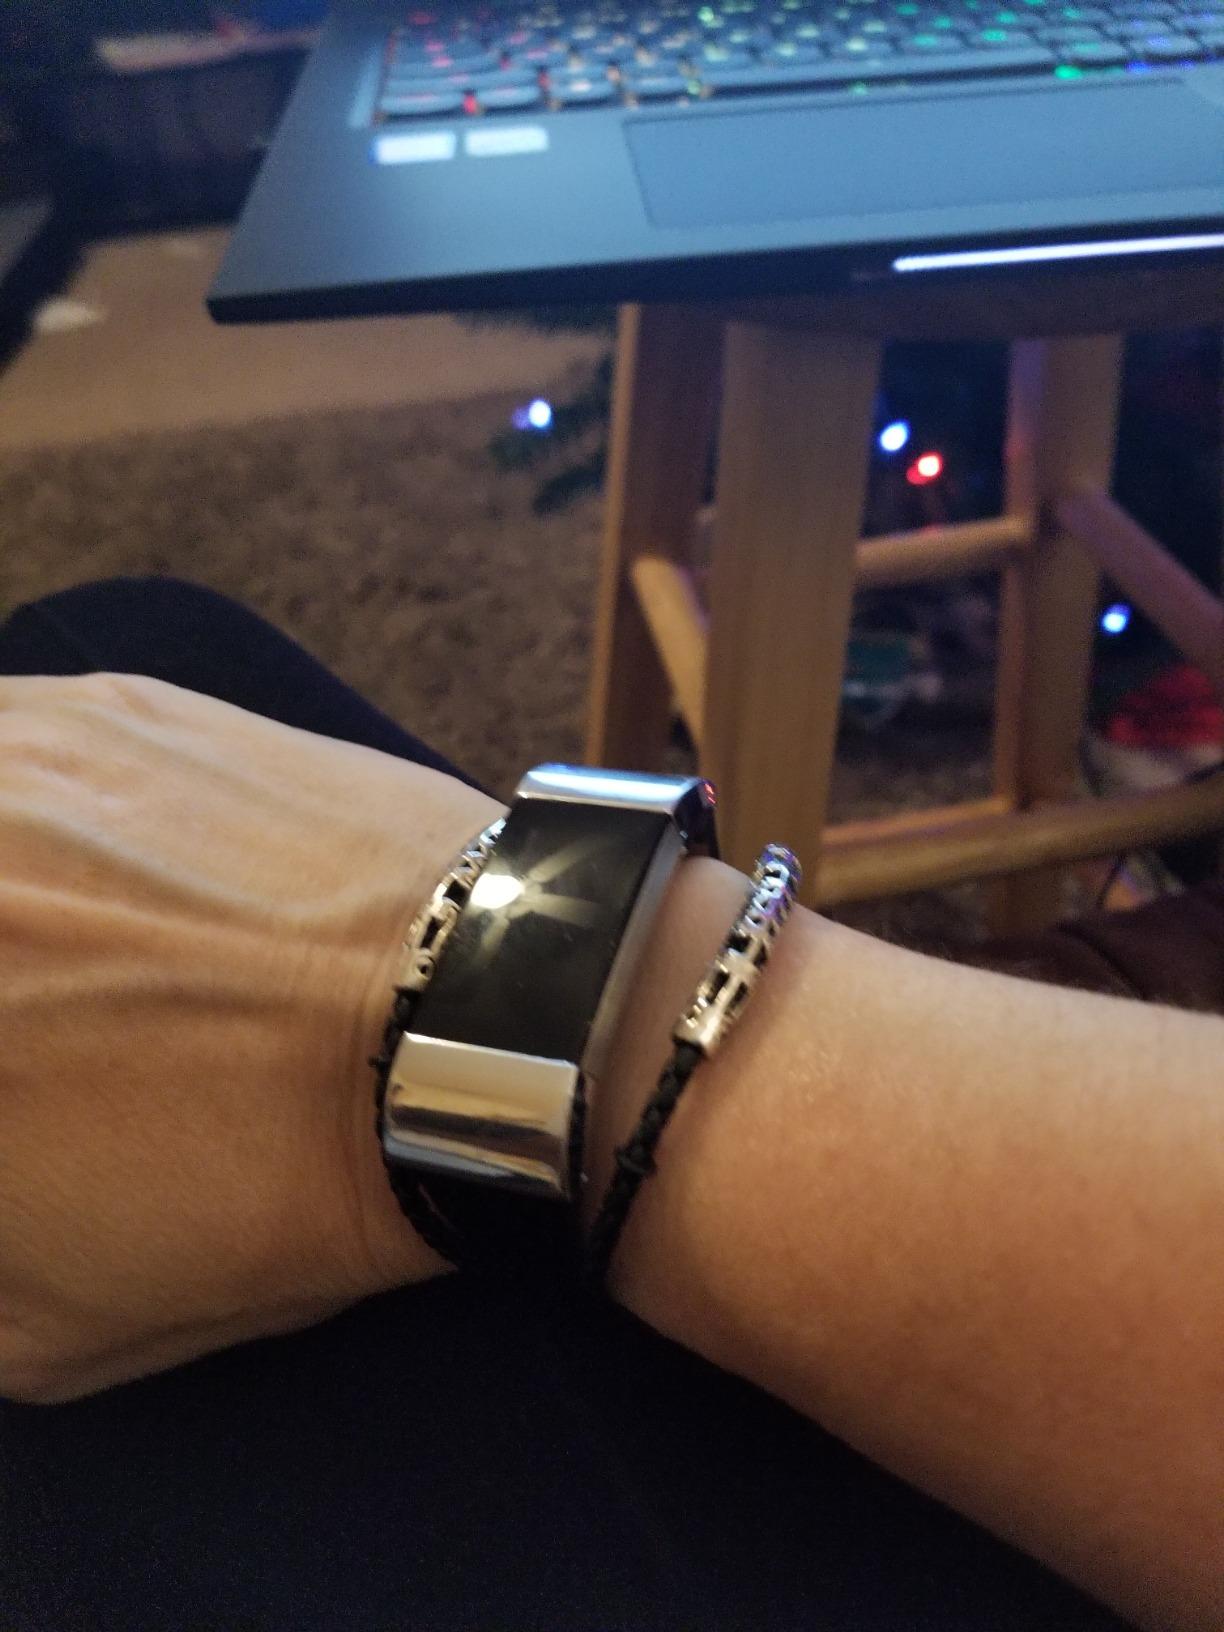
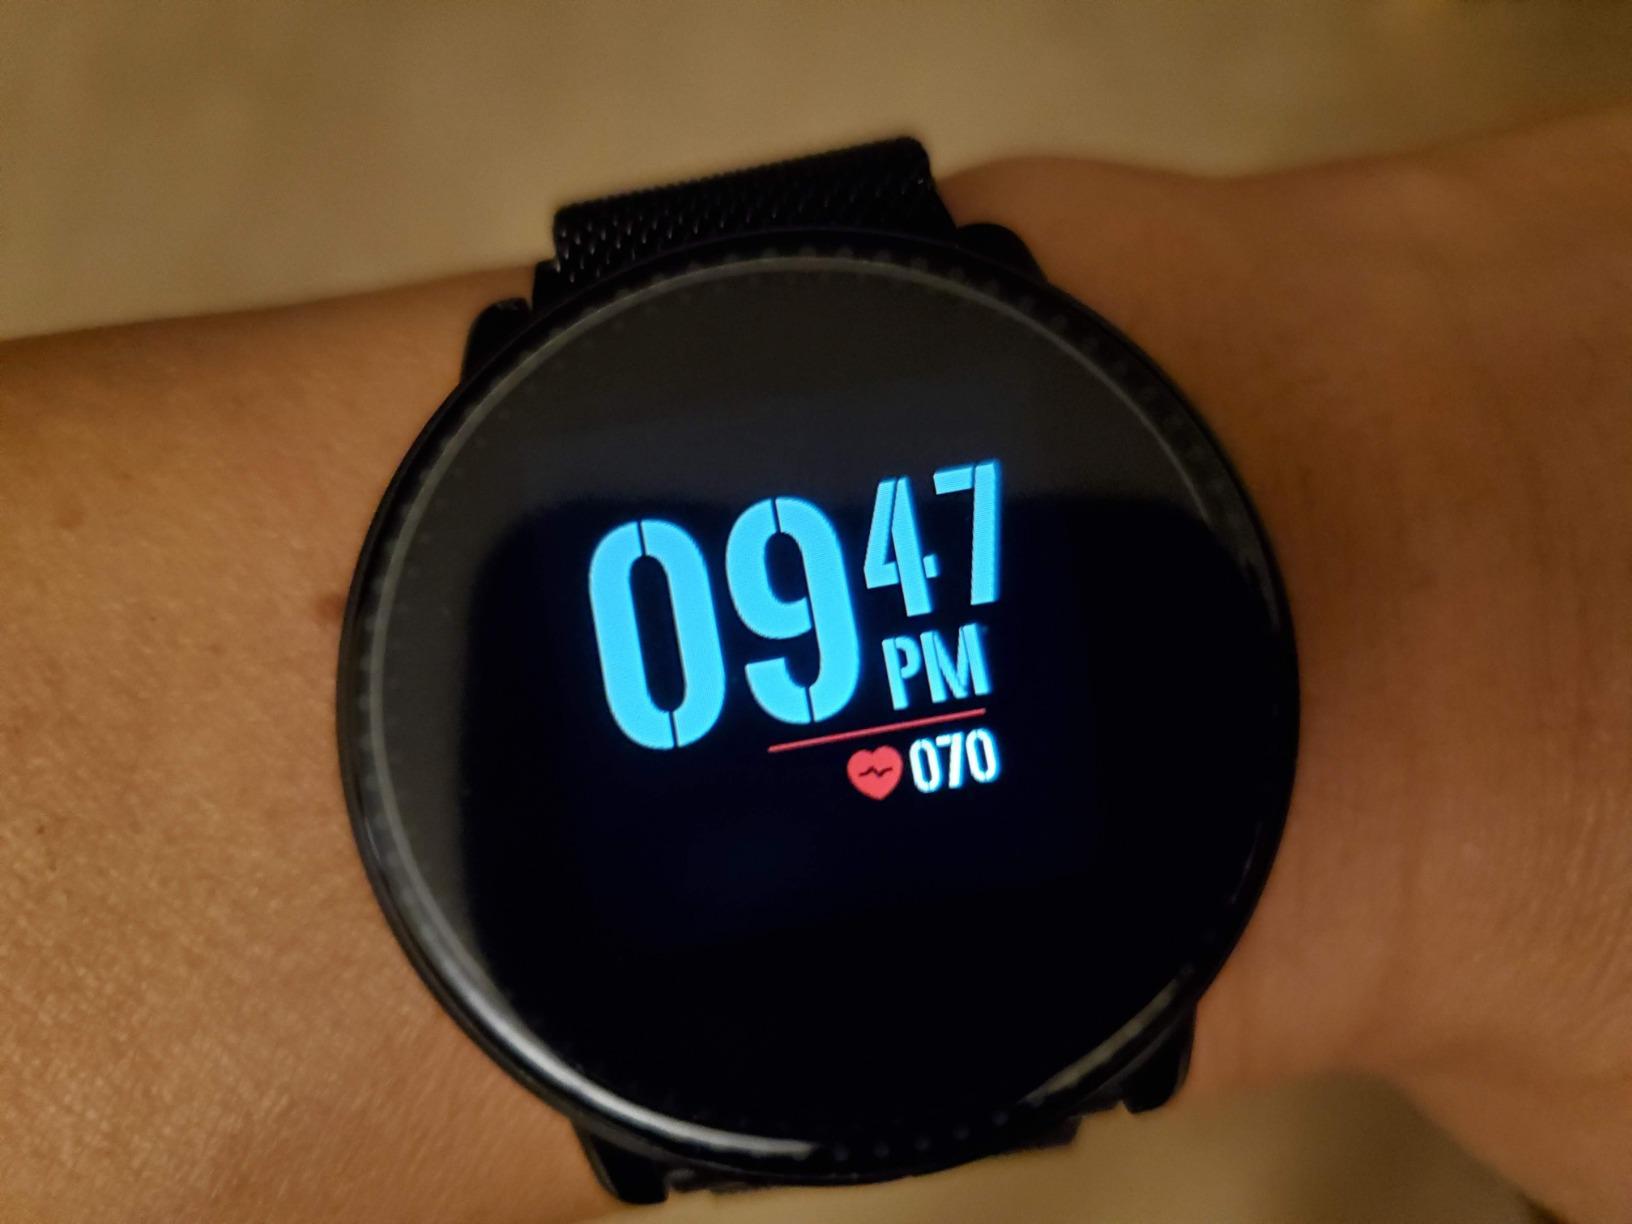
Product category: smartwatch
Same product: no